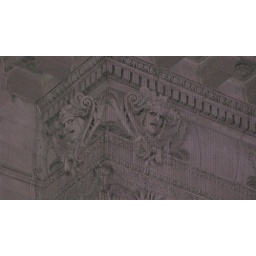
sculptures on a building corner....the grid look comes from a pigeon proof screen placed in many places in the city...